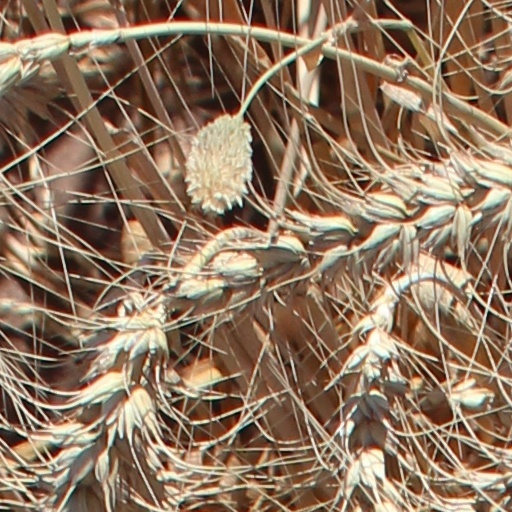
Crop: wheat